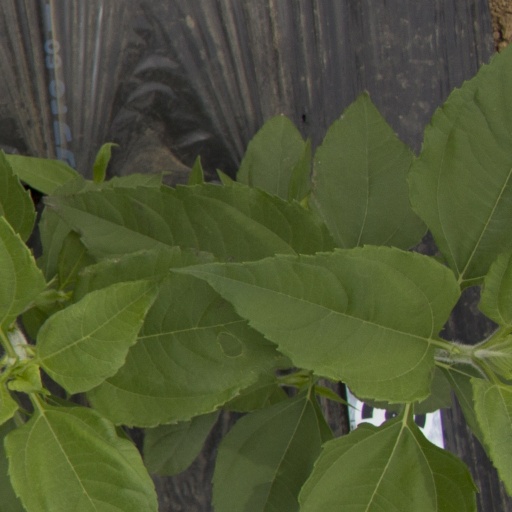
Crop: Jerusalem artichoke